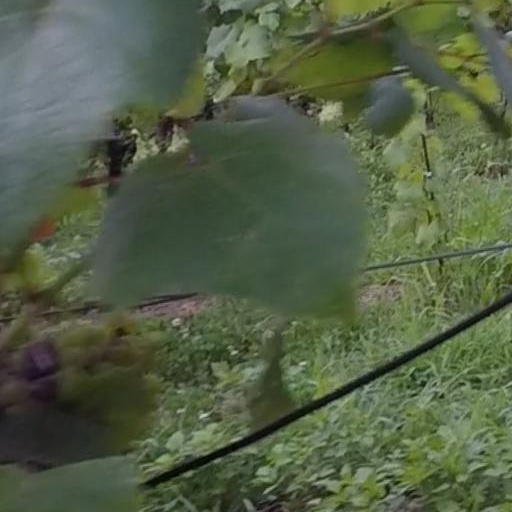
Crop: grape